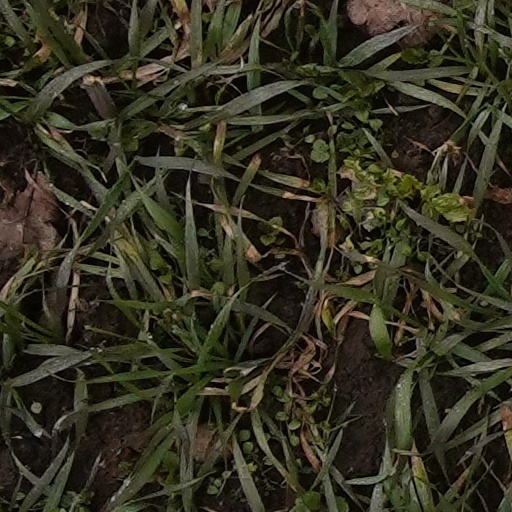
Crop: wheat